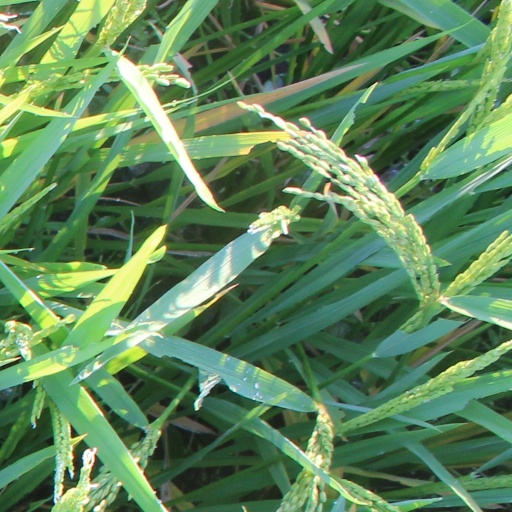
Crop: rice